Political positions of Mike Pence

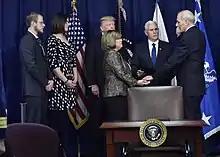
Pence swearing in John F. Kelly, January 25, 2017

Pence supported the Patriot Act on its passage in 2001, and in 2005 called the act "essential to our continued success in the war on terror here at home". He was a sponsor of legislation in 2009 to extend three expiring provisions of the Patriot Act (the , the roving-wiretap provision, and the lone-wolf provision) for an additional ten years.